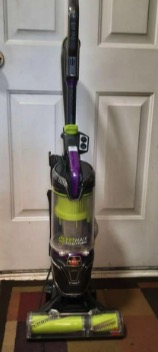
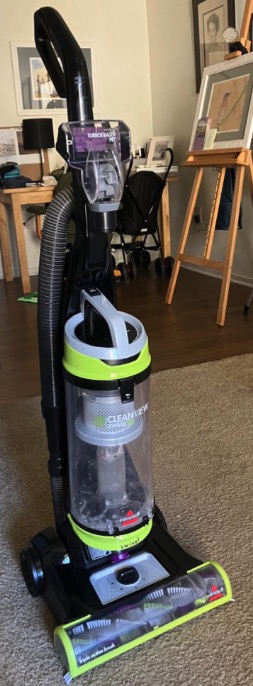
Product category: items_vacuum
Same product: no